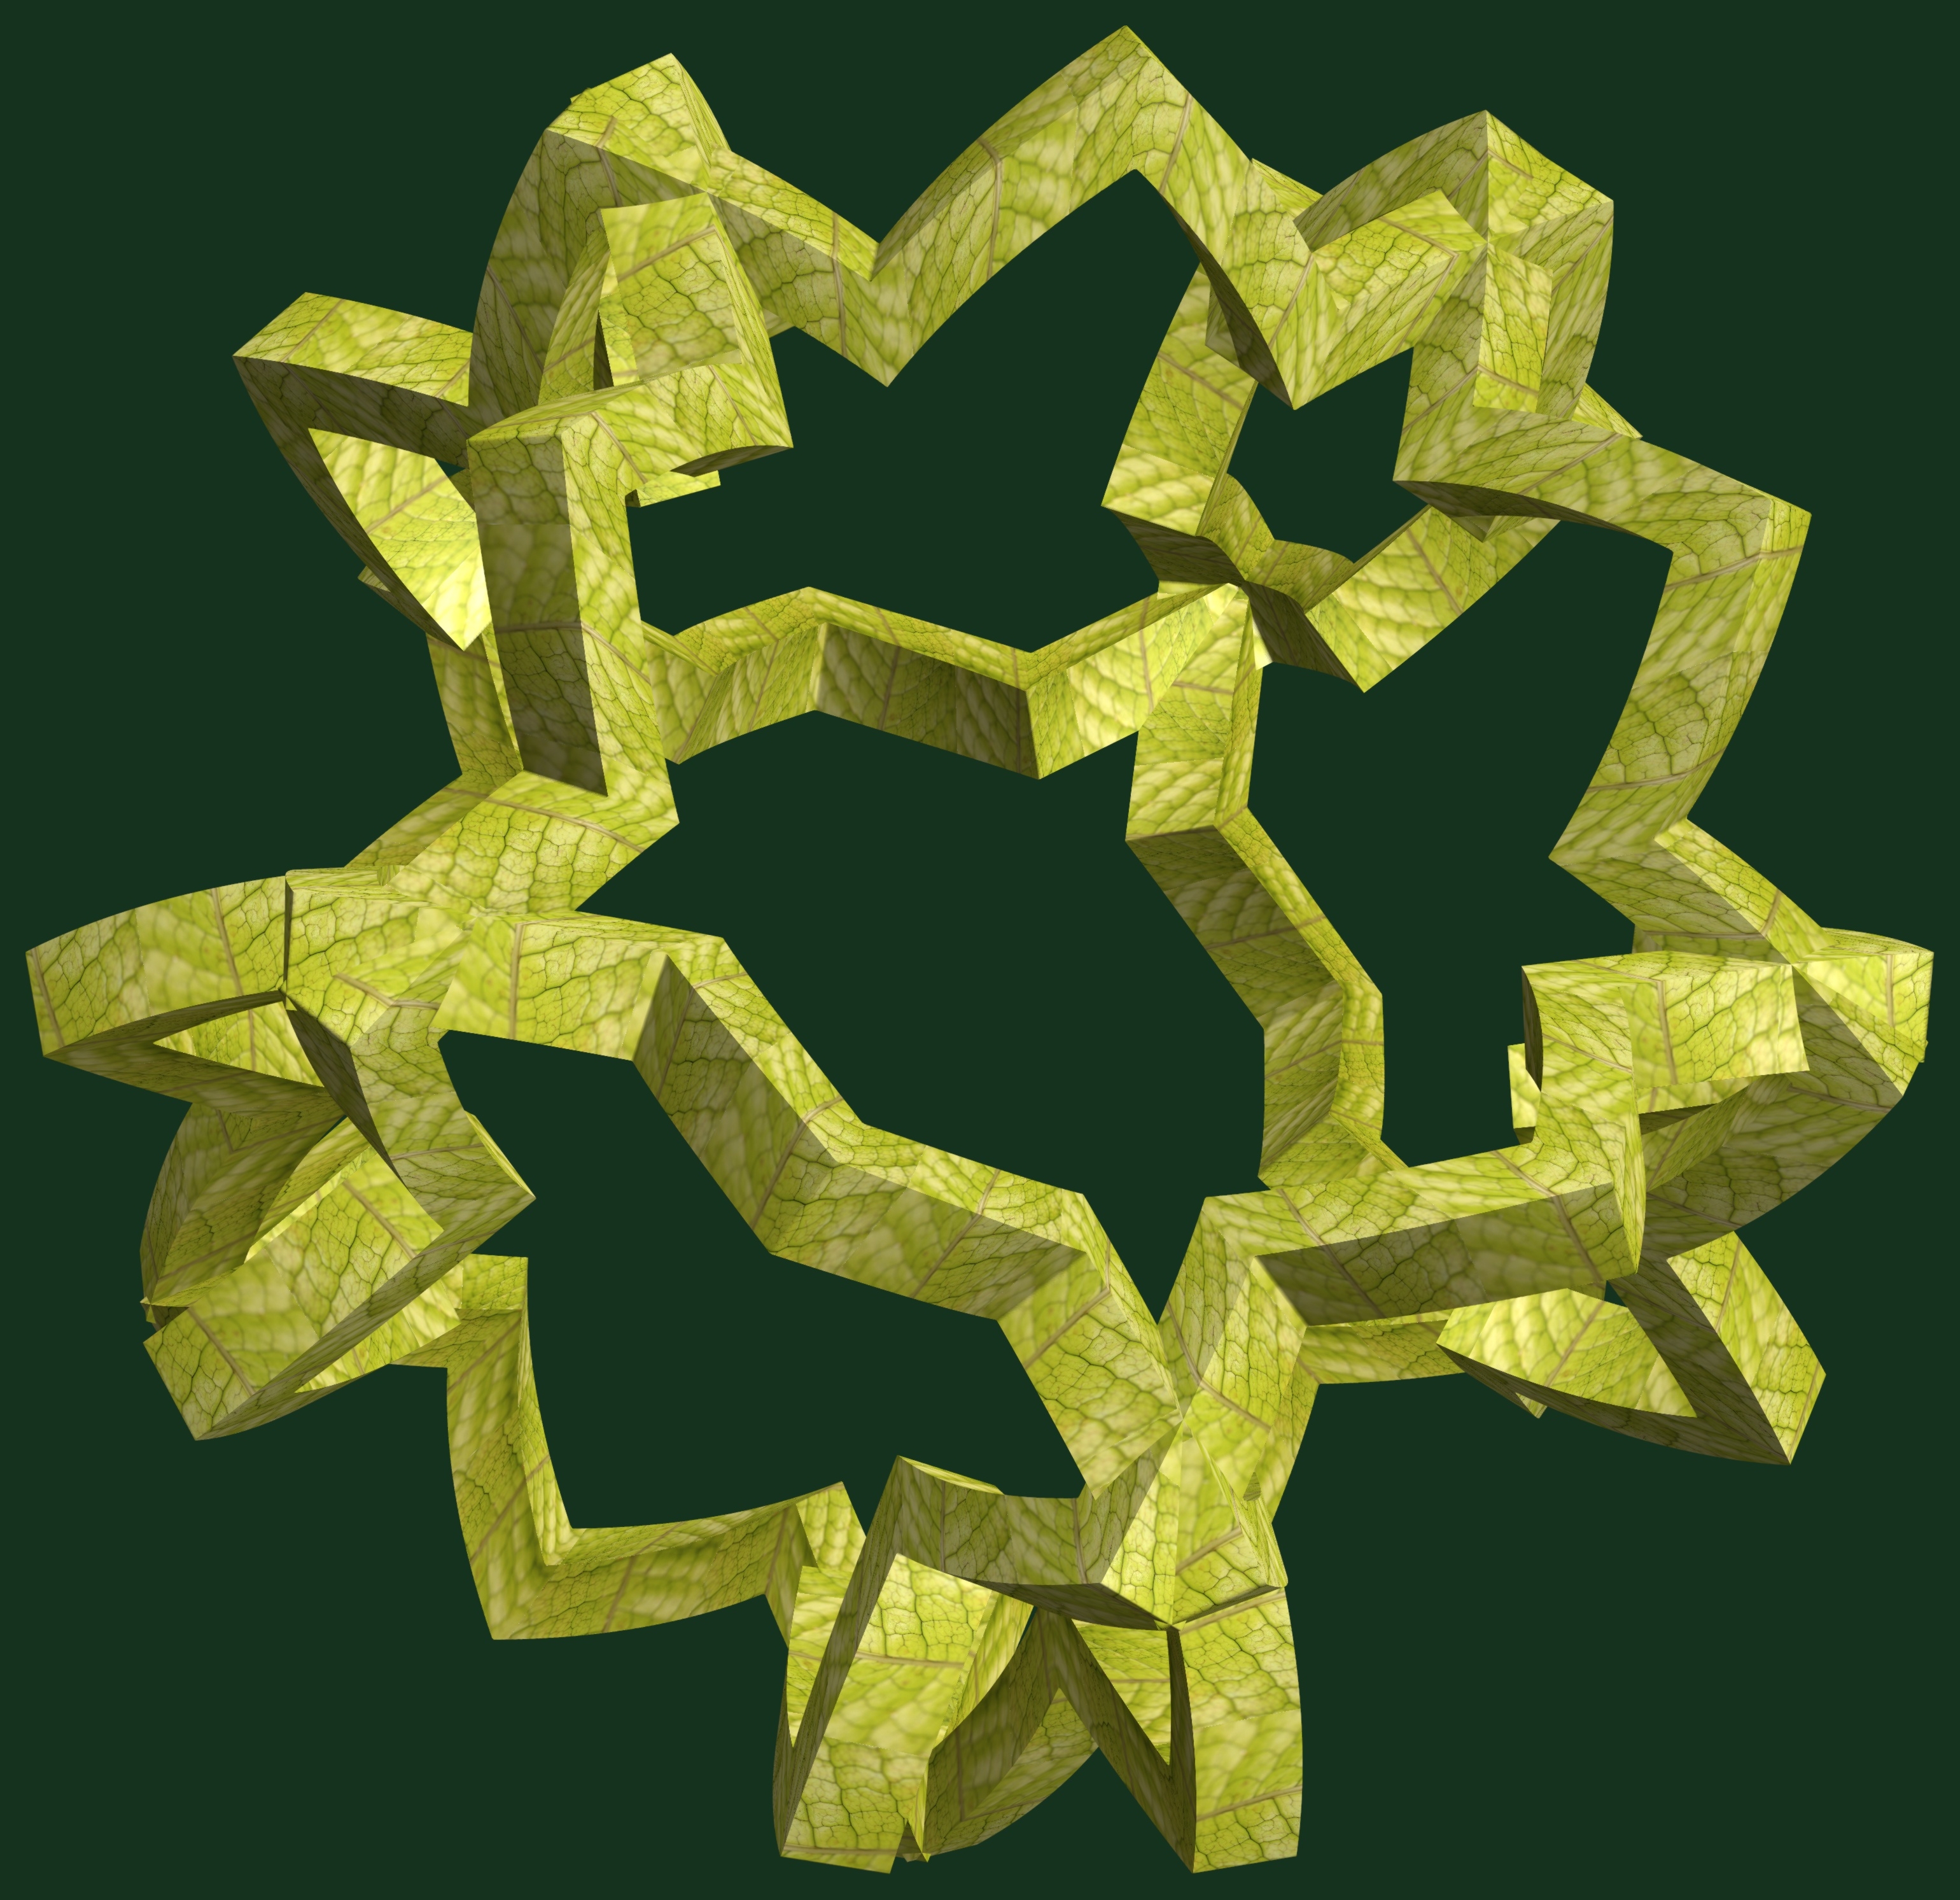
abstract, structure, plant, texture, leaf, flower, pattern, symbol, geometry, yellow, maple leaf, sculpture, art, design, symmetry, 3d, graphic, shape, torus, mathematica, cg, parametricplot3d, code, program, algorithm, mapping, geometricsculpture